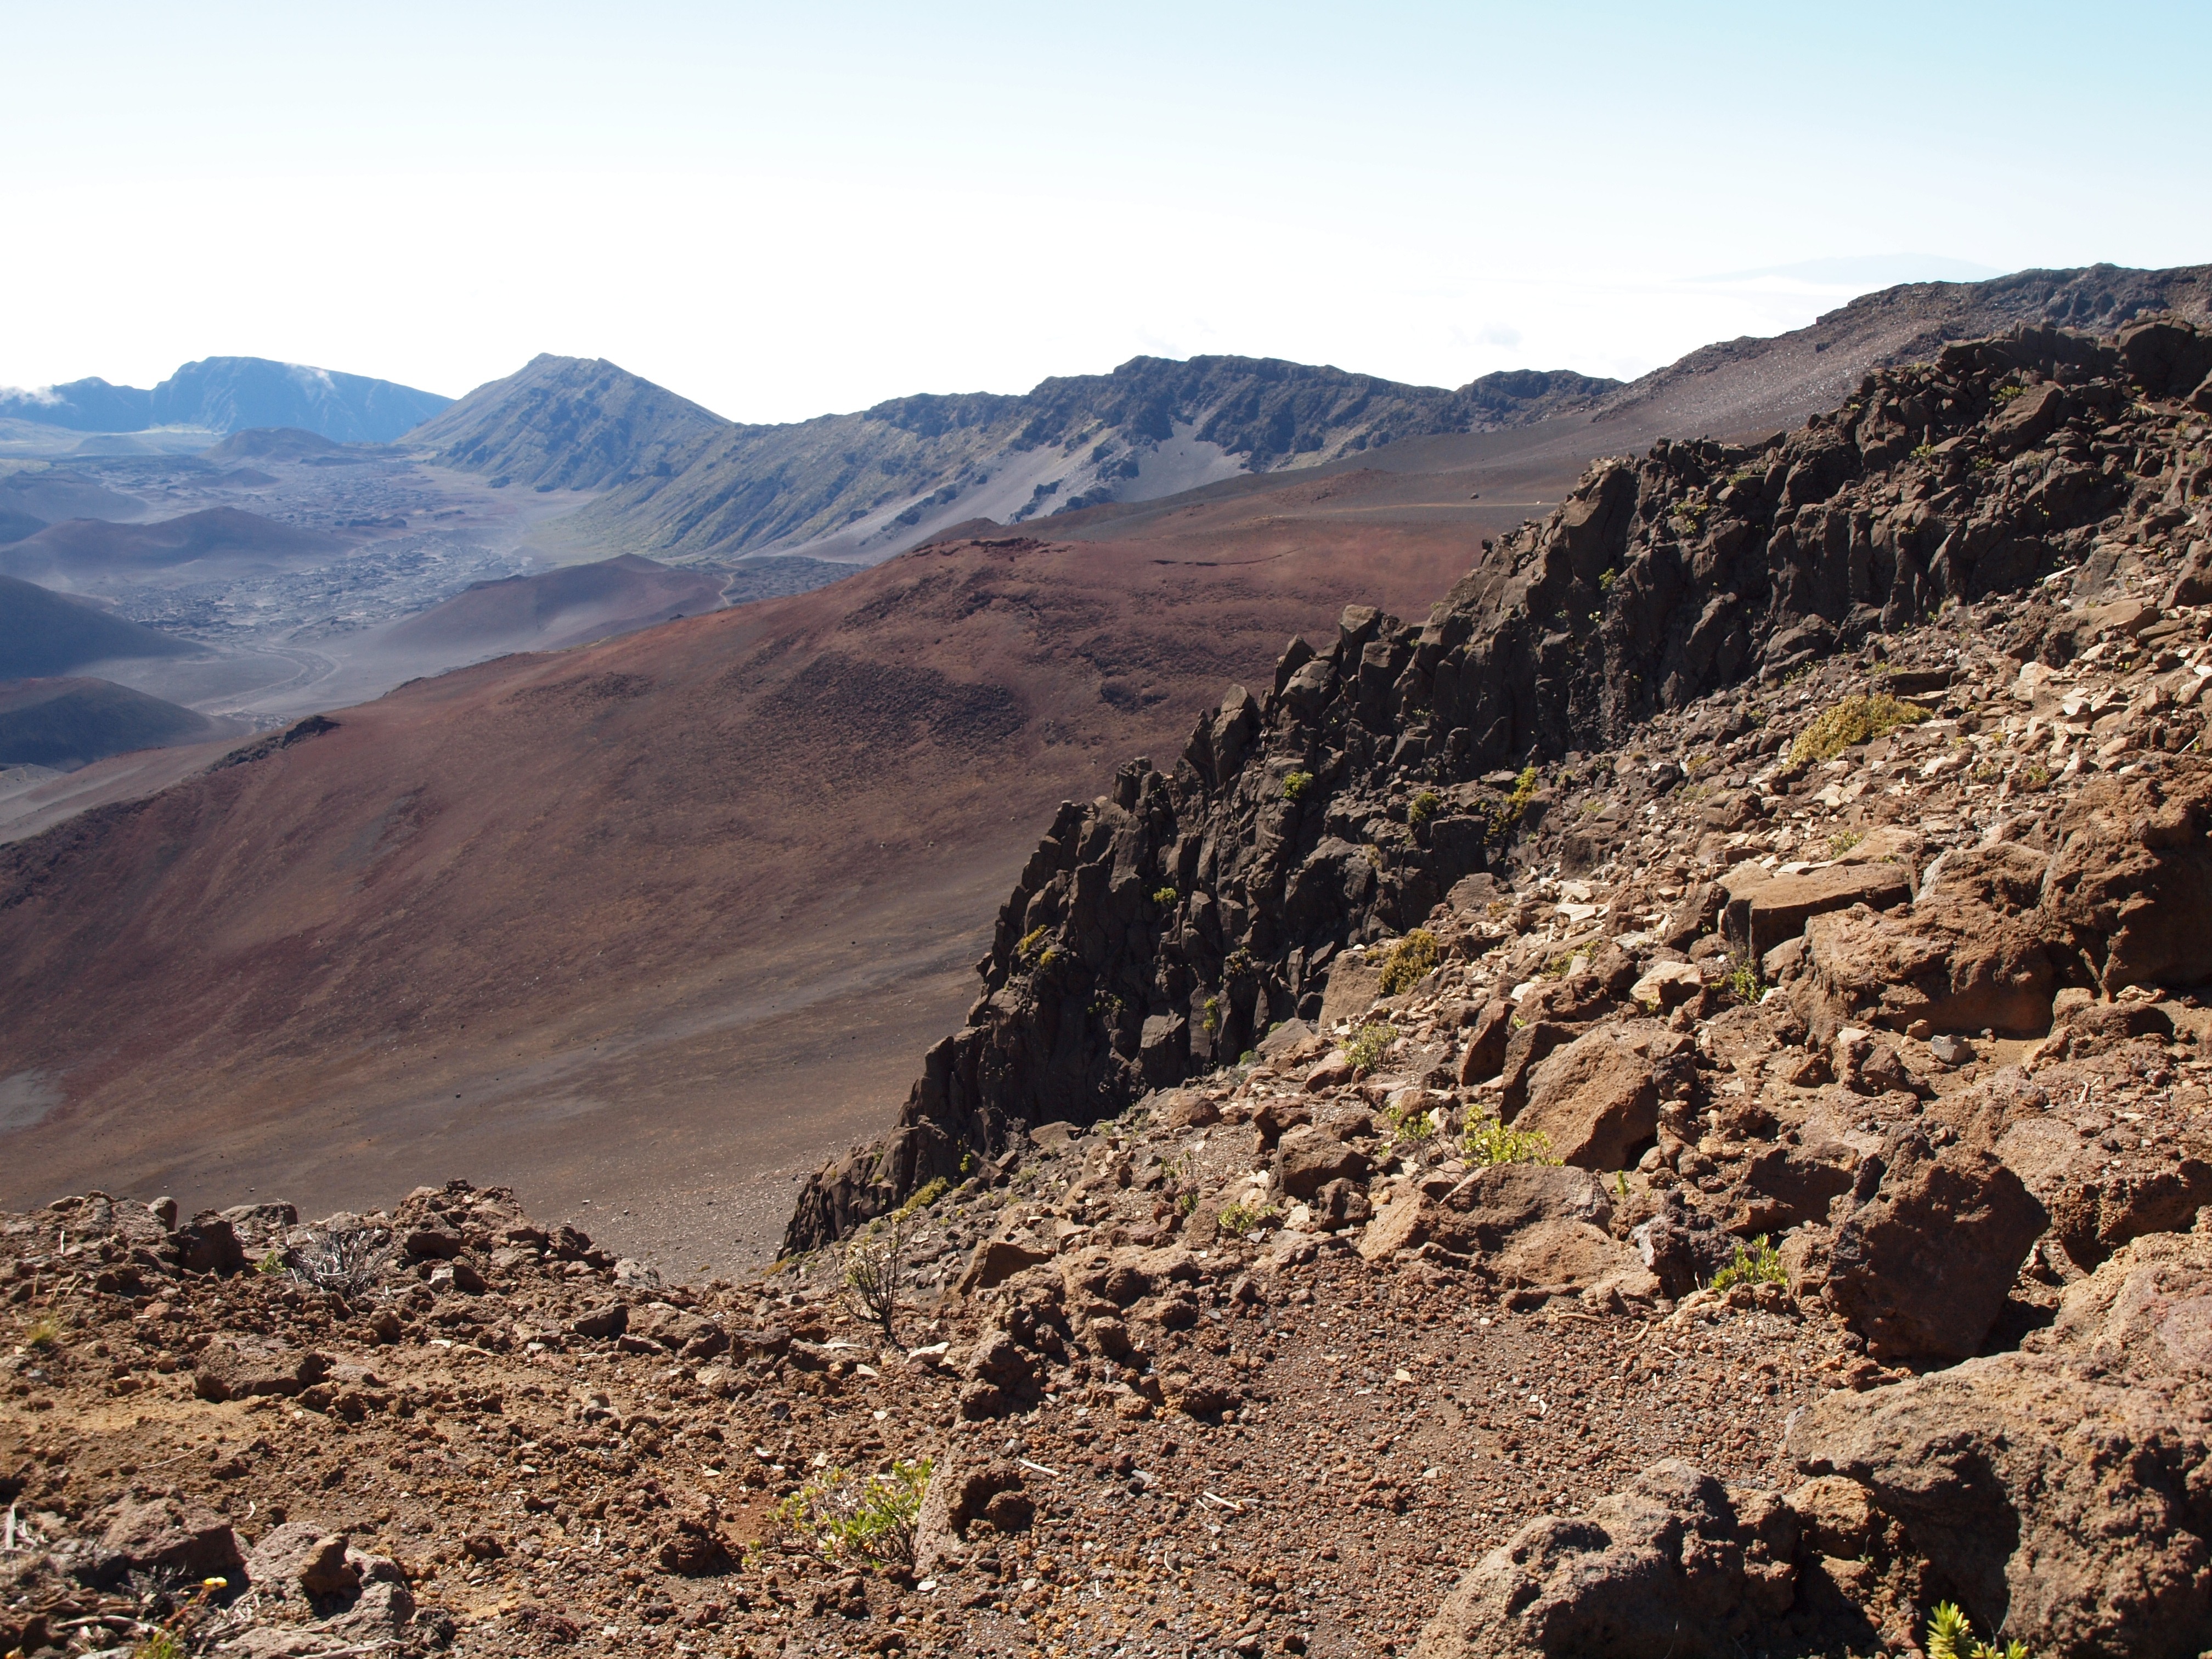
landscape, nature, rock, wilderness, walking, mountain, sky, hiking, trail, hill, lake, adventure, valley, mountain range, volcano, hawaii, ridge, summit, clouds, geology, backpacking, plateau, maui, fell, wadi, landform, mountain pass, geographical feature, mountainous landforms